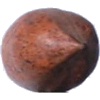
Label: Nut Pecan 1